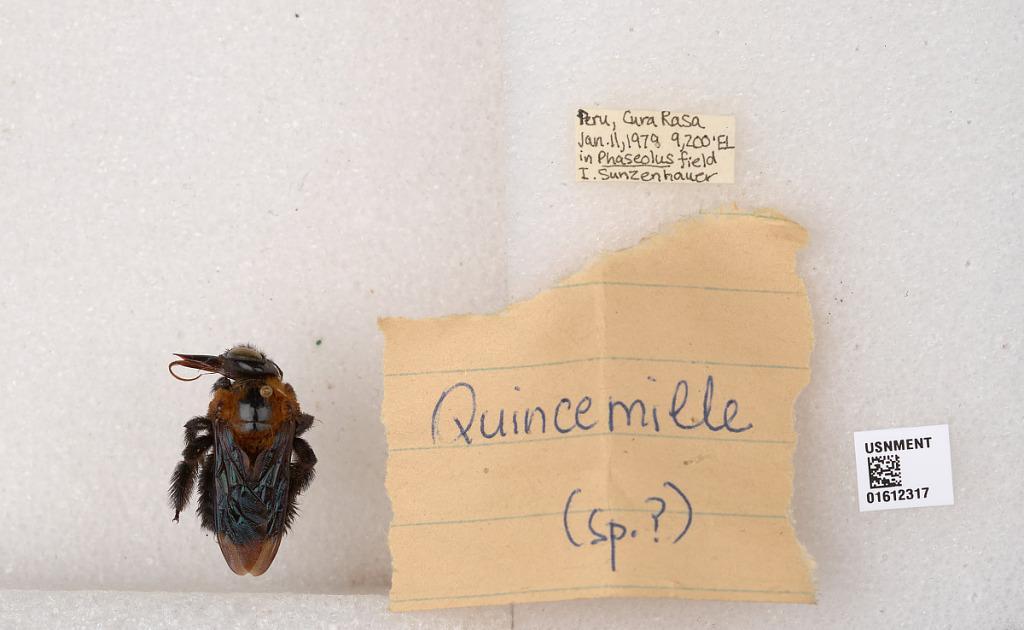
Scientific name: Xylocopa
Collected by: I. Sunzenhauer
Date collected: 1978-1-11
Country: Peru
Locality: Cura Rasa